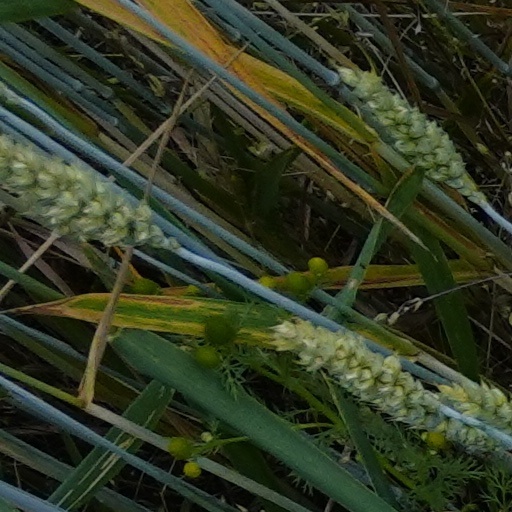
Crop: wheat